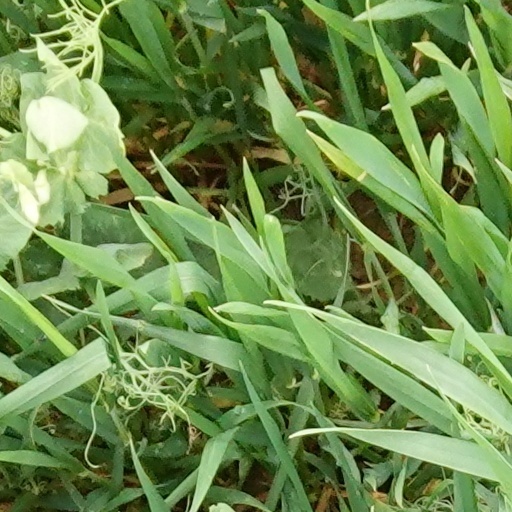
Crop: wheat